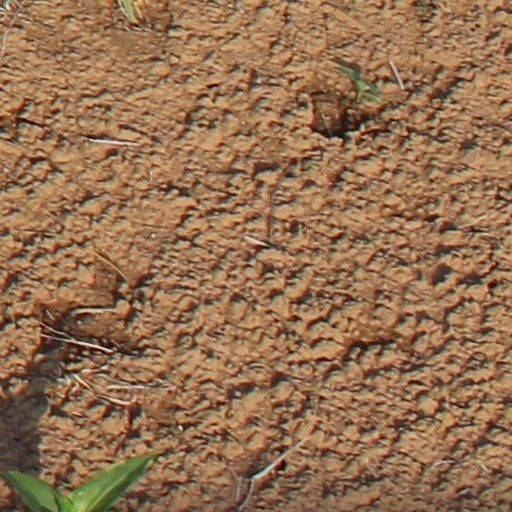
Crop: wheat